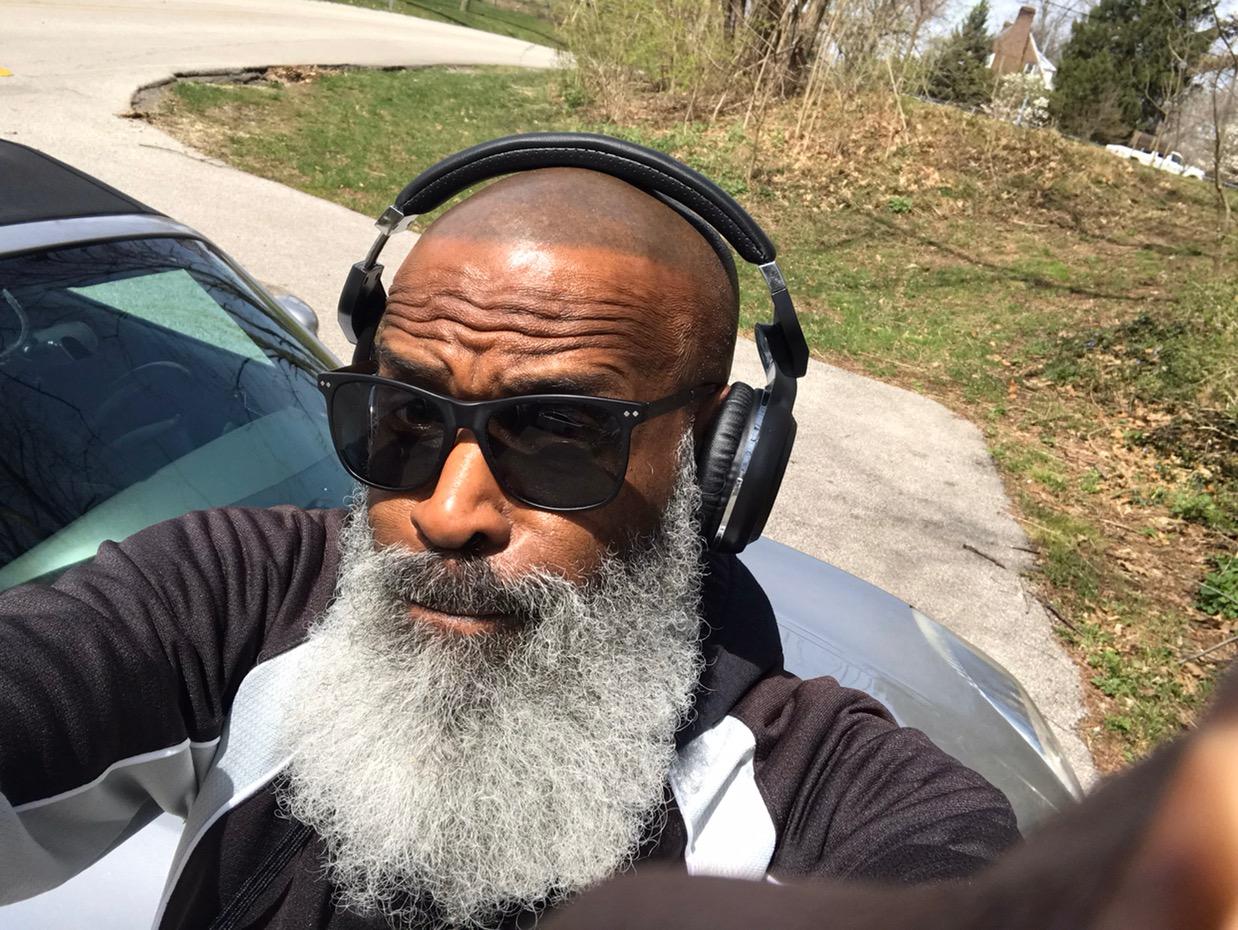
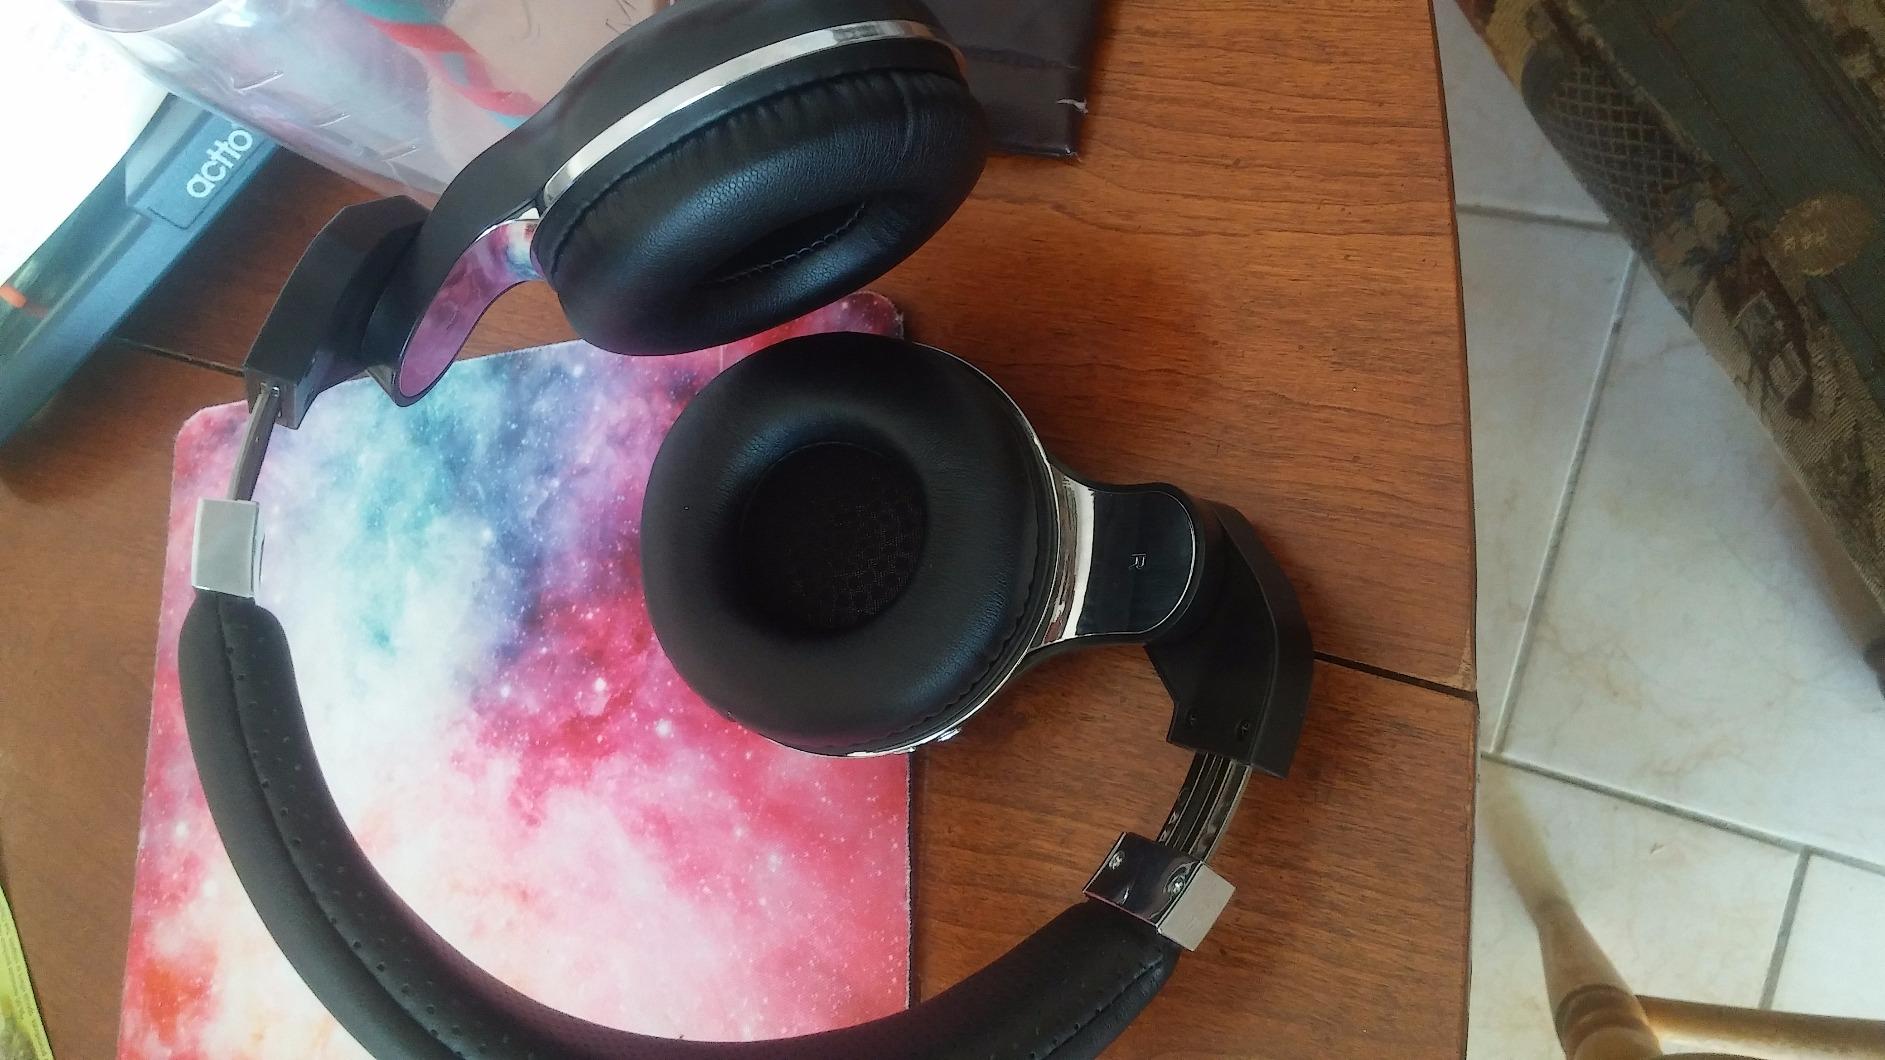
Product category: headphones
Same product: yes